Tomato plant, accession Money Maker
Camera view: vertical (180 deg); turntable rotation: 300 degrees
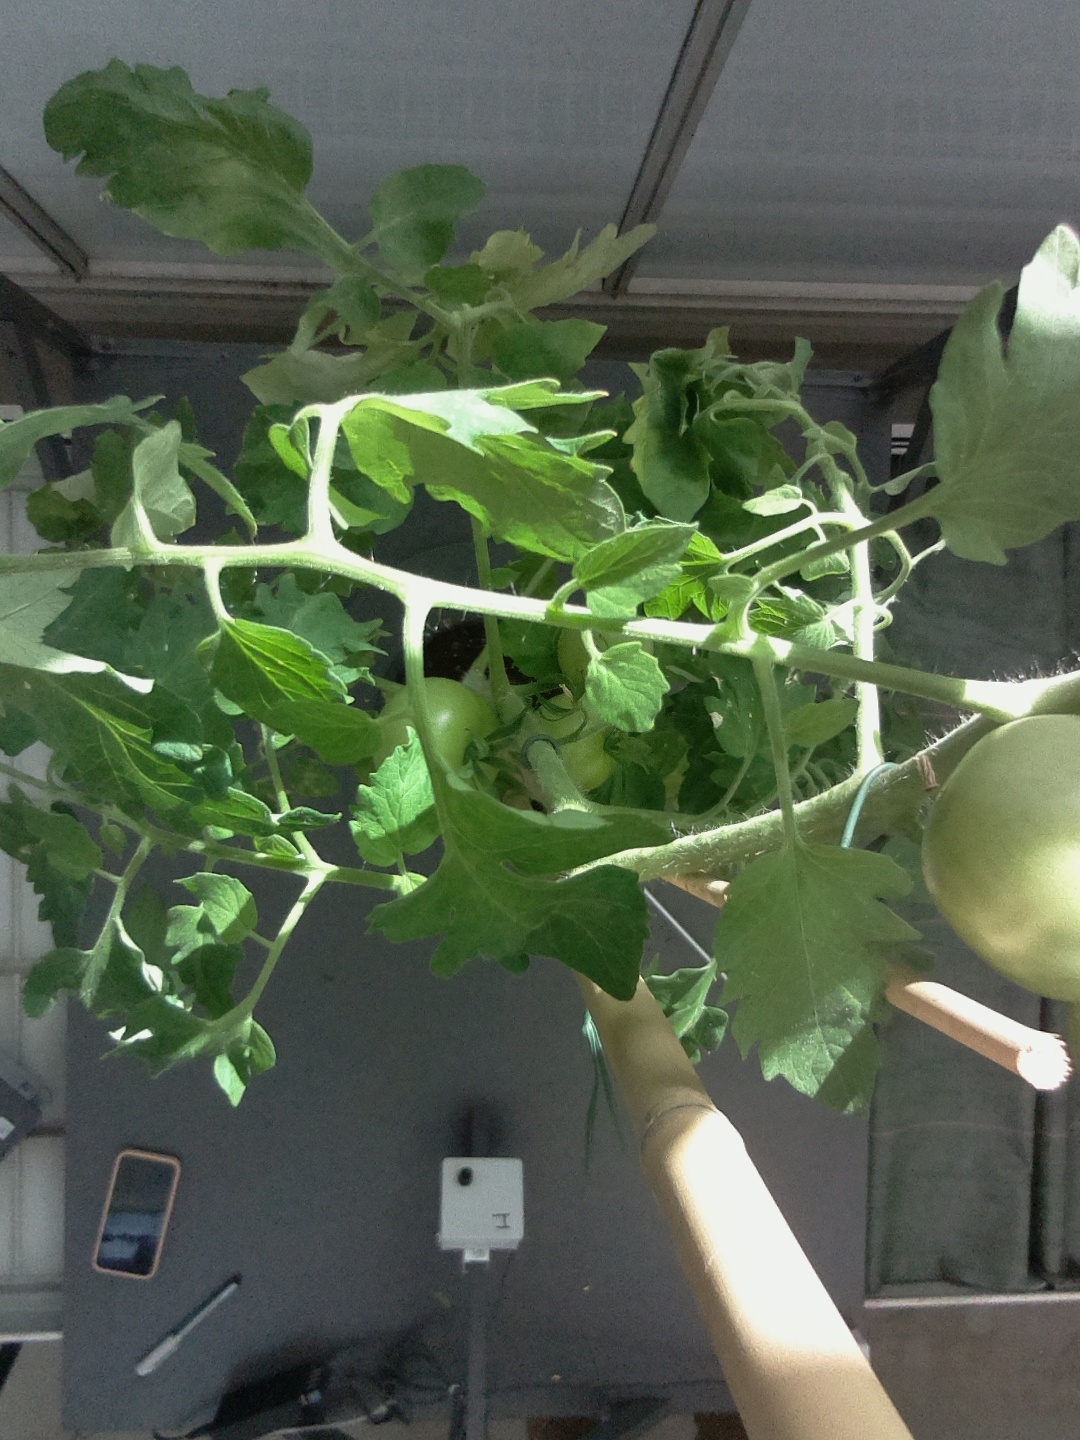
BBCH growth stage 74: 40%-50% of final fruit size